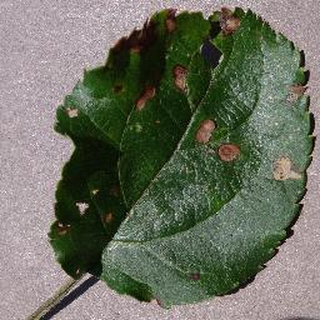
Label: apple_black_rot